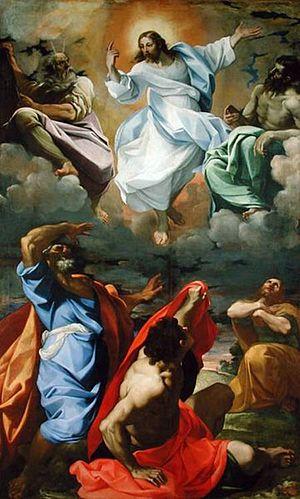
Lodovico Carracci ou Ludovico, né le 21 avril 1555 à Bologne et mort dans la même ville le 13 novembre 1619, est un peintre italien pré-baroque de l'école bolonaise, ainsi qu'un graveur et imprimeur qui restera dans sa ville natale tout au long de sa carrière.